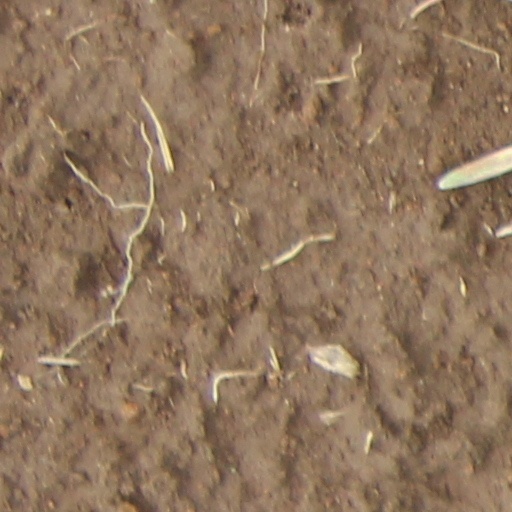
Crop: wheat